Albany, New Zealand

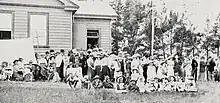
The Albany Fruitgrowers Annual Show in 1902

Māori settlement of the Auckland Region began around the 13th or 14th centuries. The North Shore was settled by Tāmaki Māori, including people descended from the "Tainui" migratory canoe and ancestors of figures such as Taikehu and Peretū. Many of the early Tāmaki Māori people of the North Shore identified as Ngā Oho, and the Lucas Creek has significance to modern iwi including Ngāti Manuhiri, Te Kawerau ā Maki and Ngāti Whātua o Kaipara. The poor clay soils of the area were not suitable for Māori traditional gardening techniques, but the creek was a good source for eels, crayfish and flounder.